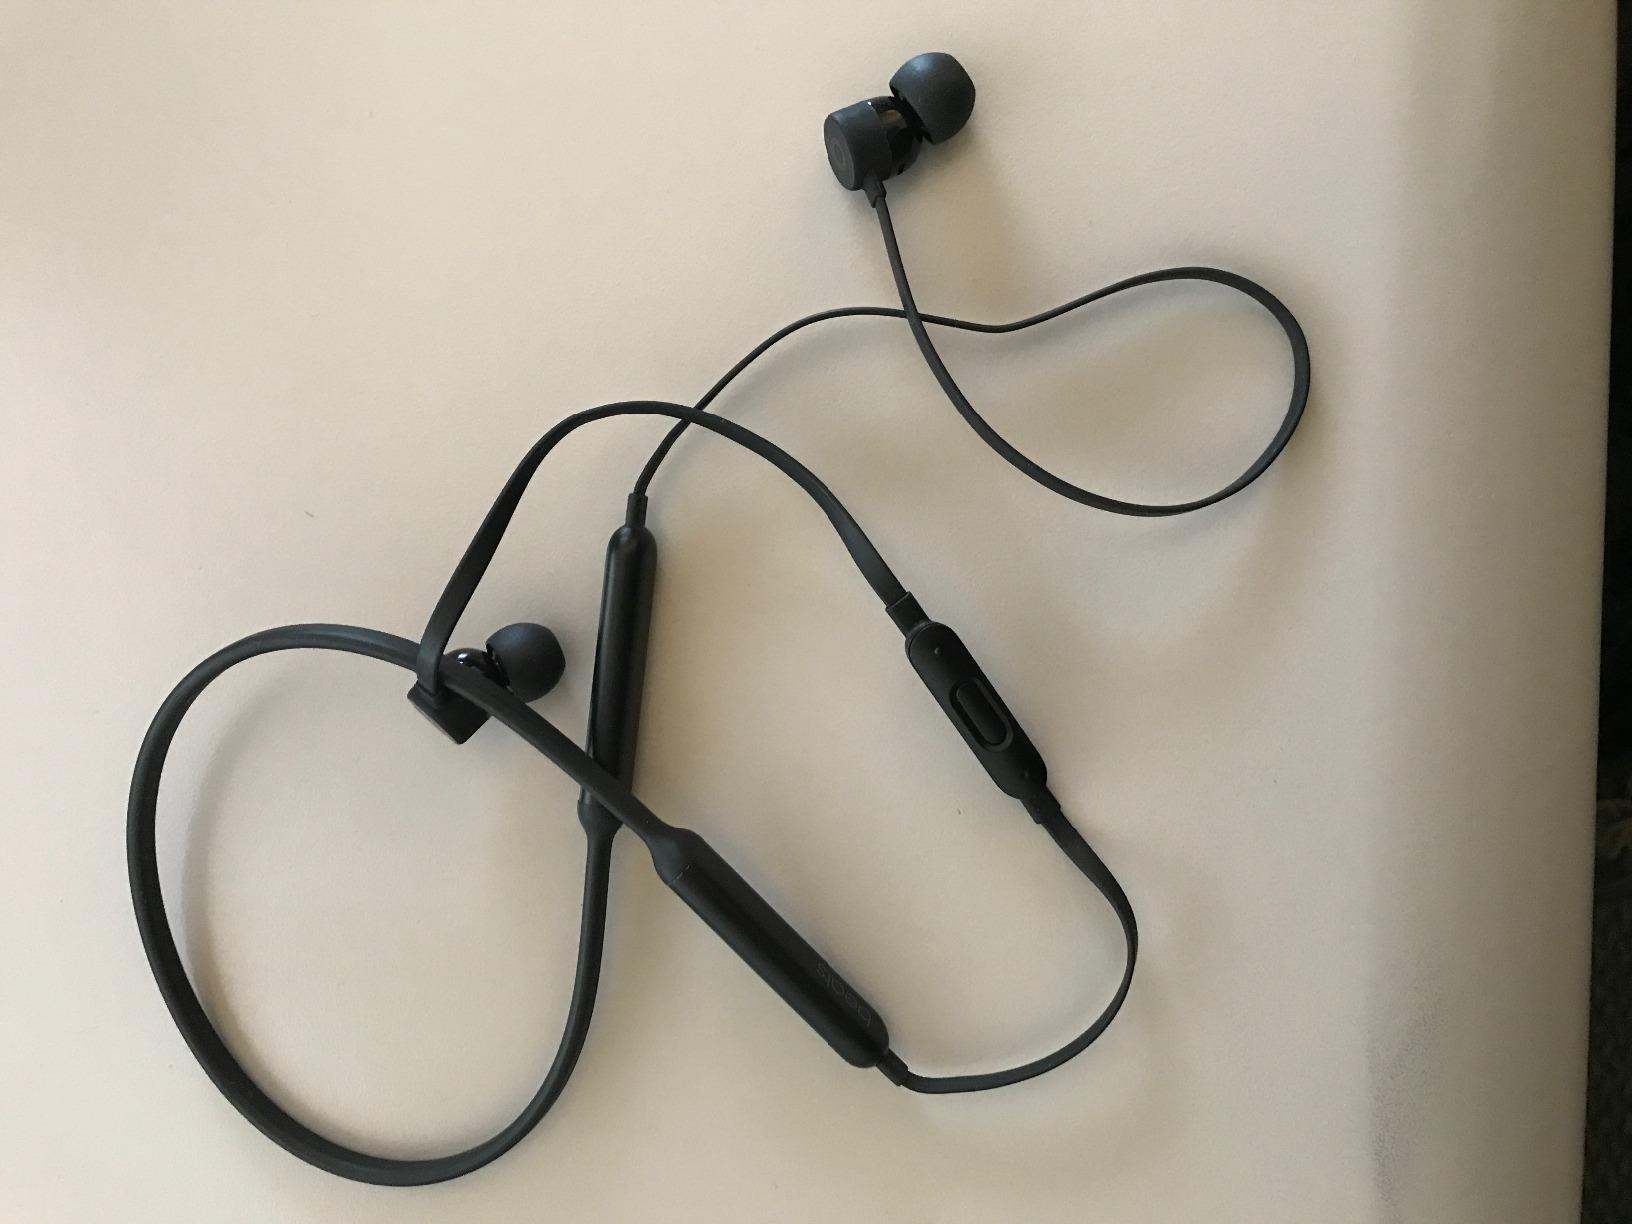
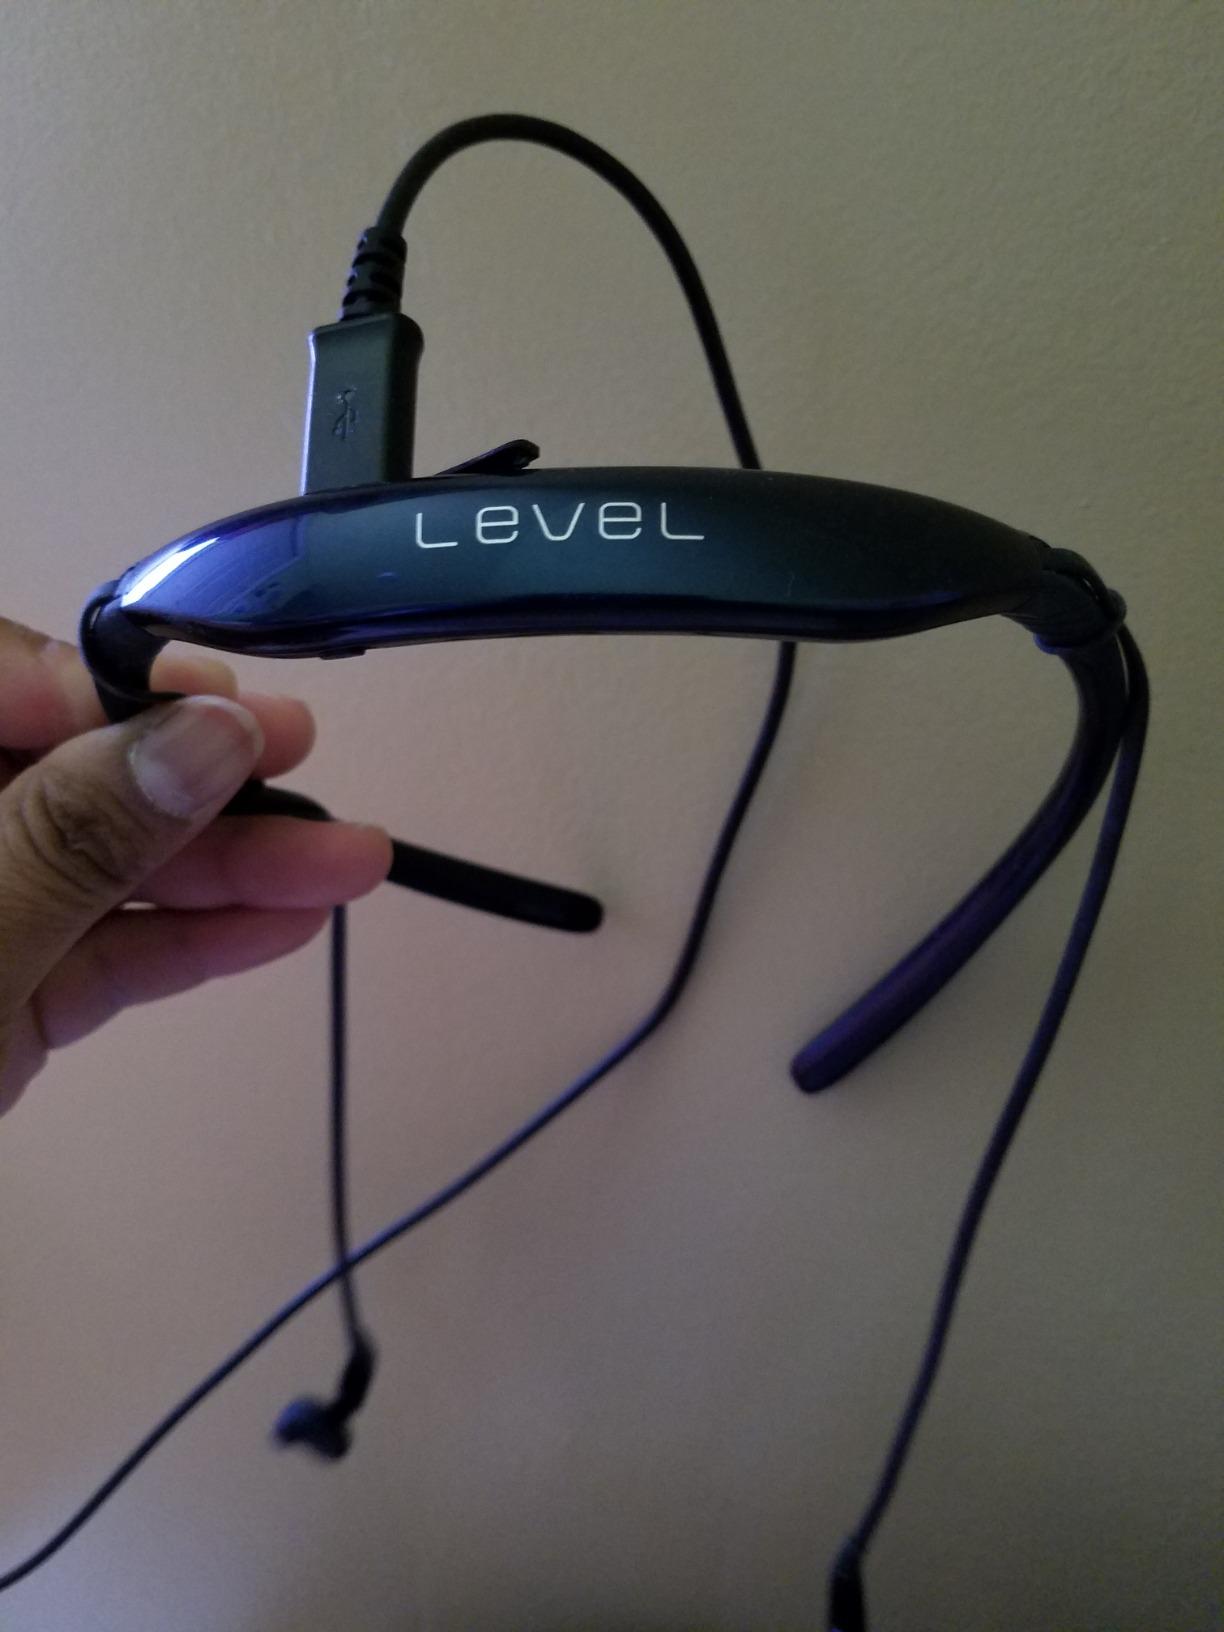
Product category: headphones
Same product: no